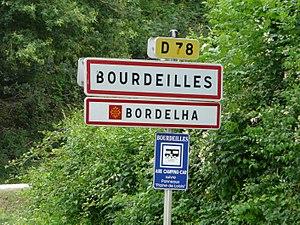
Sur la route départementale 78, panneau bilingue français-occitan d'entrée dans Bourdeilles, Dordogne, France.
Bourdeilles est une commune française située dans le département de la Dordogne, en région Nouvelle-Aquitaine.